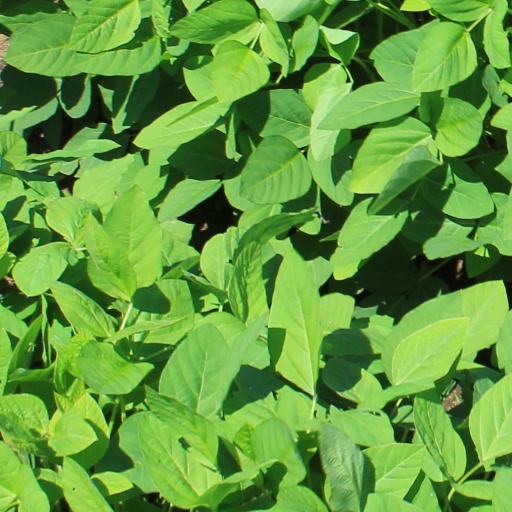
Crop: soybean